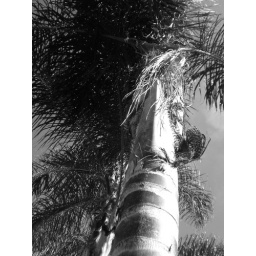
palm tree in black and white.